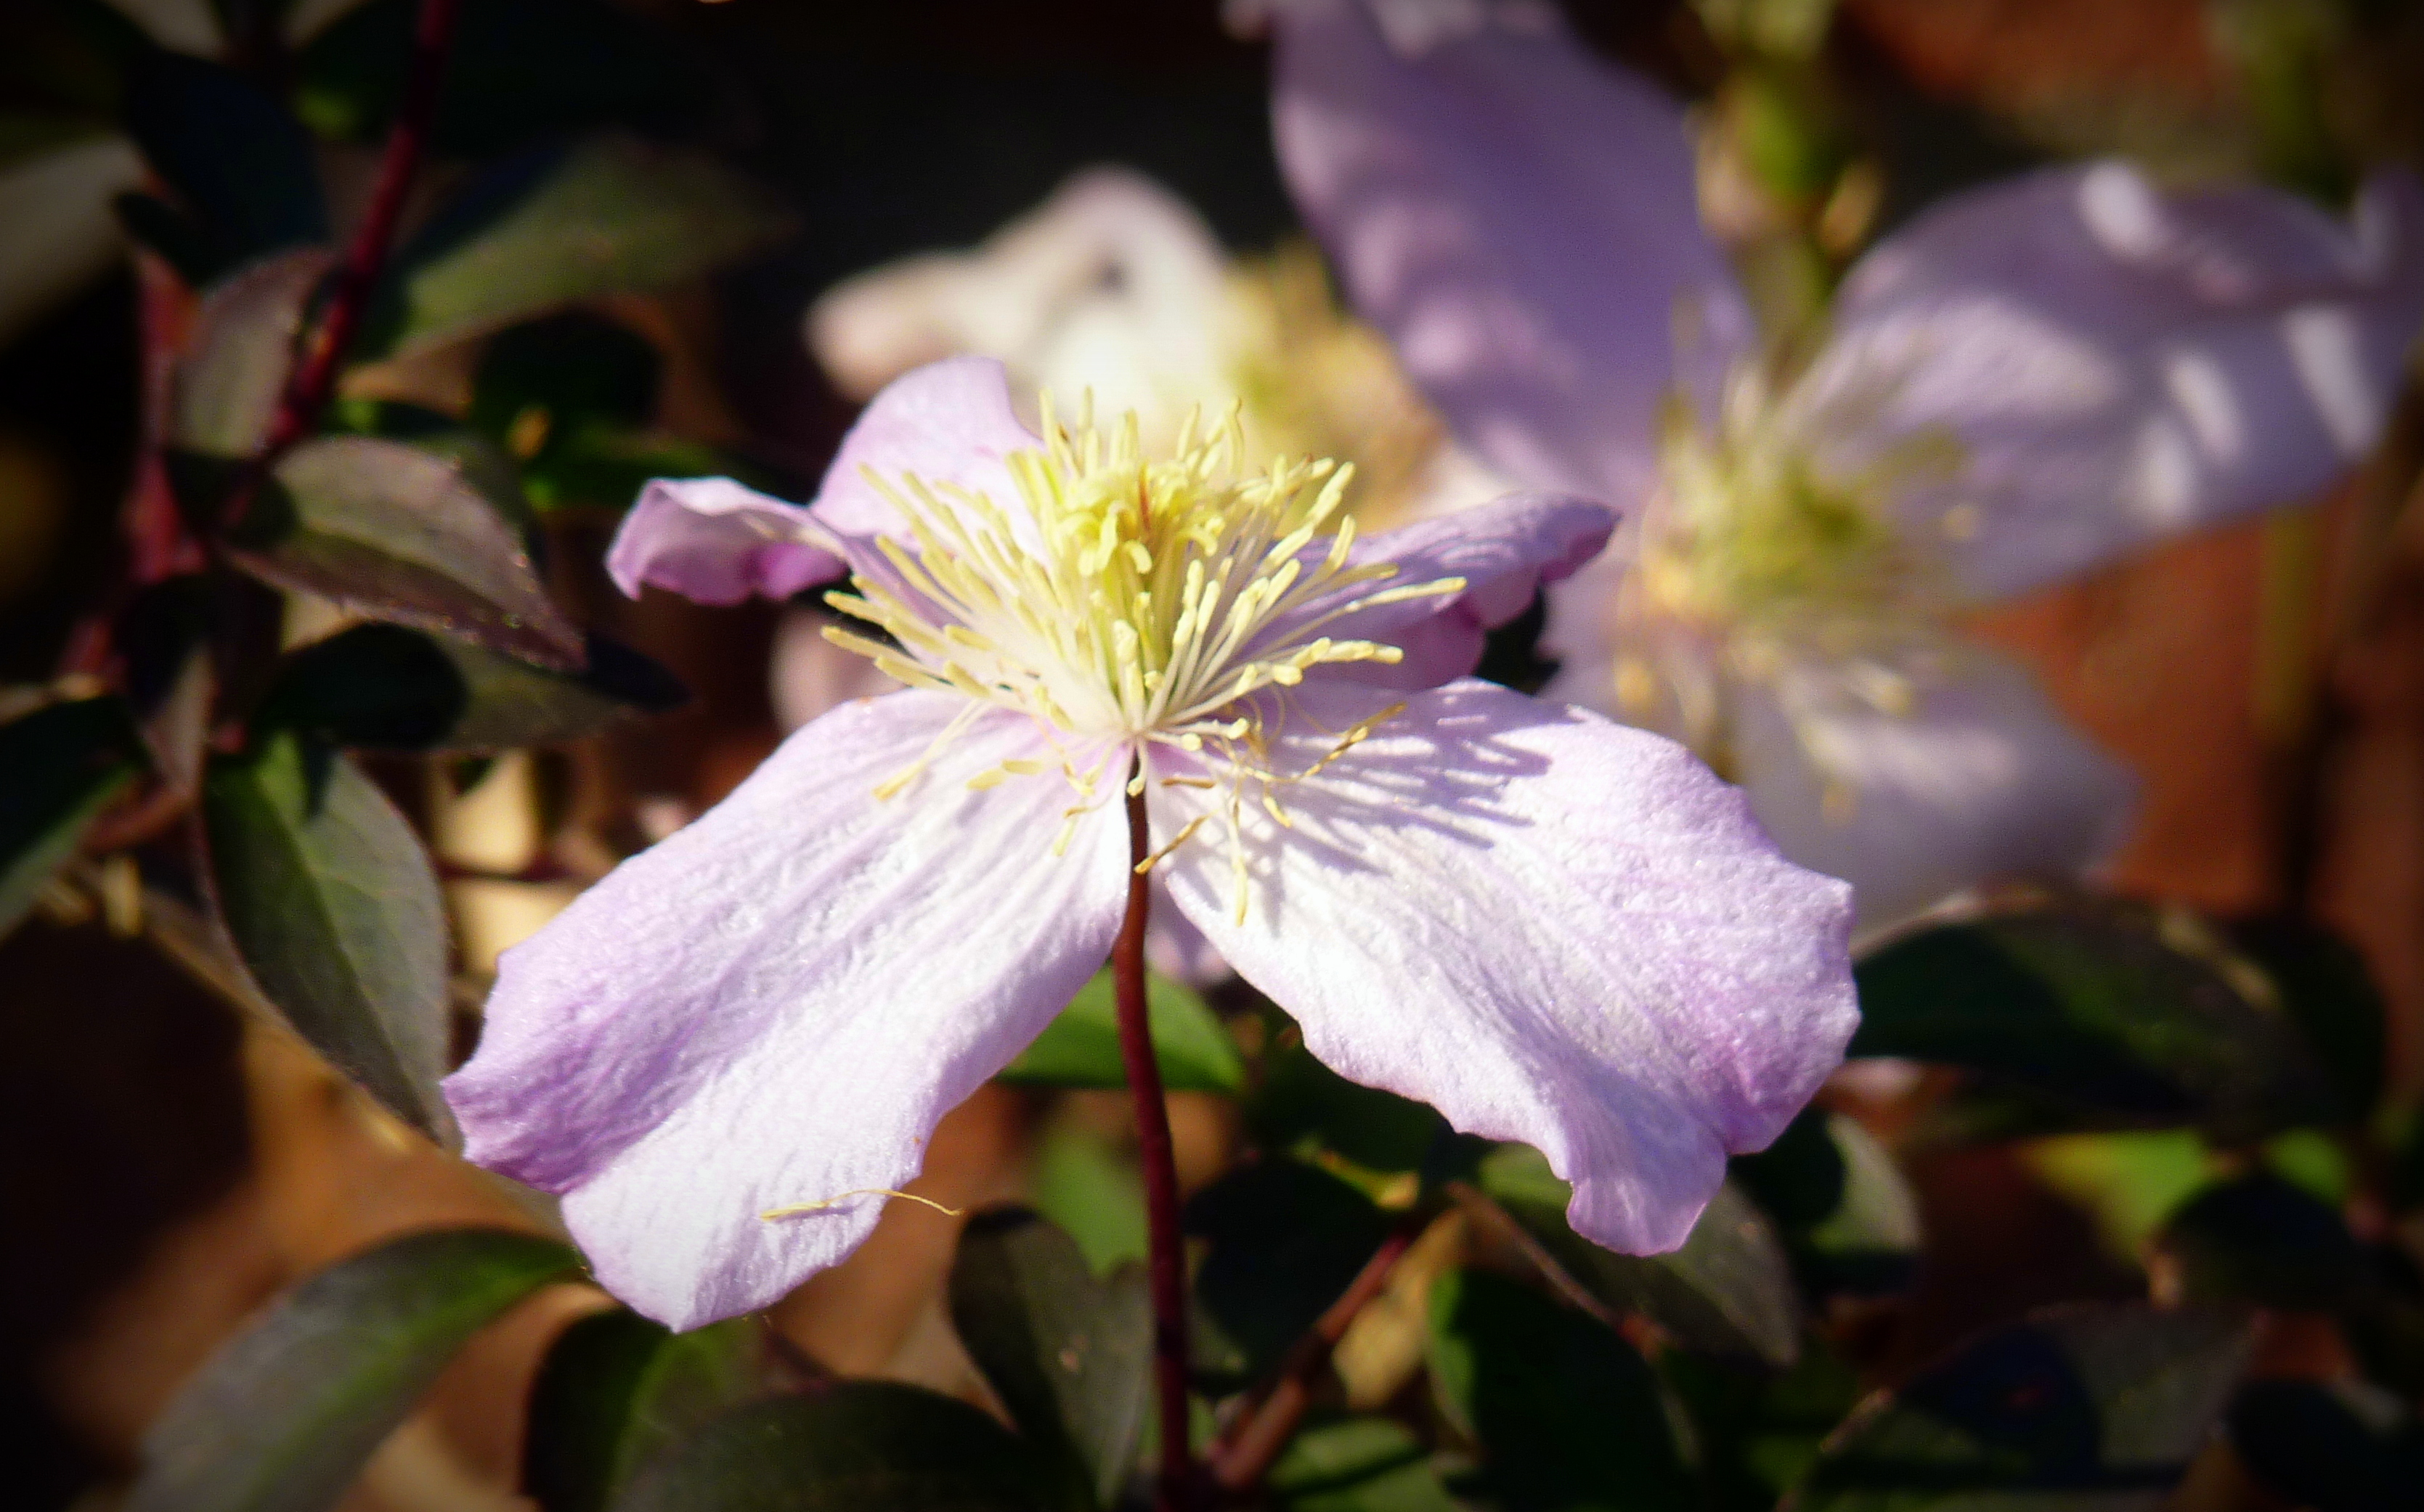
blossom, plant, flower, petal, botany, garden, flora, wildflower, flowers, shrub, vignette, clematis, fz38, macro photography, flowering plant, land plant